Miramare Castle

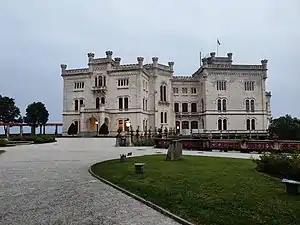
Miramare Castle

Miramare Castle is a 19th-century castle direct on the Gulf of Trieste between Barcola and Grignano in Trieste, northeastern Italy. It was built from 1856 to 1860 for Austrian Archduke Ferdinand Maximilian and his wife, Charlotte of Belgium, later Emperor Maximilian I of Mexico and Empress Carlota of Mexico, based on a design by Carl Junker.